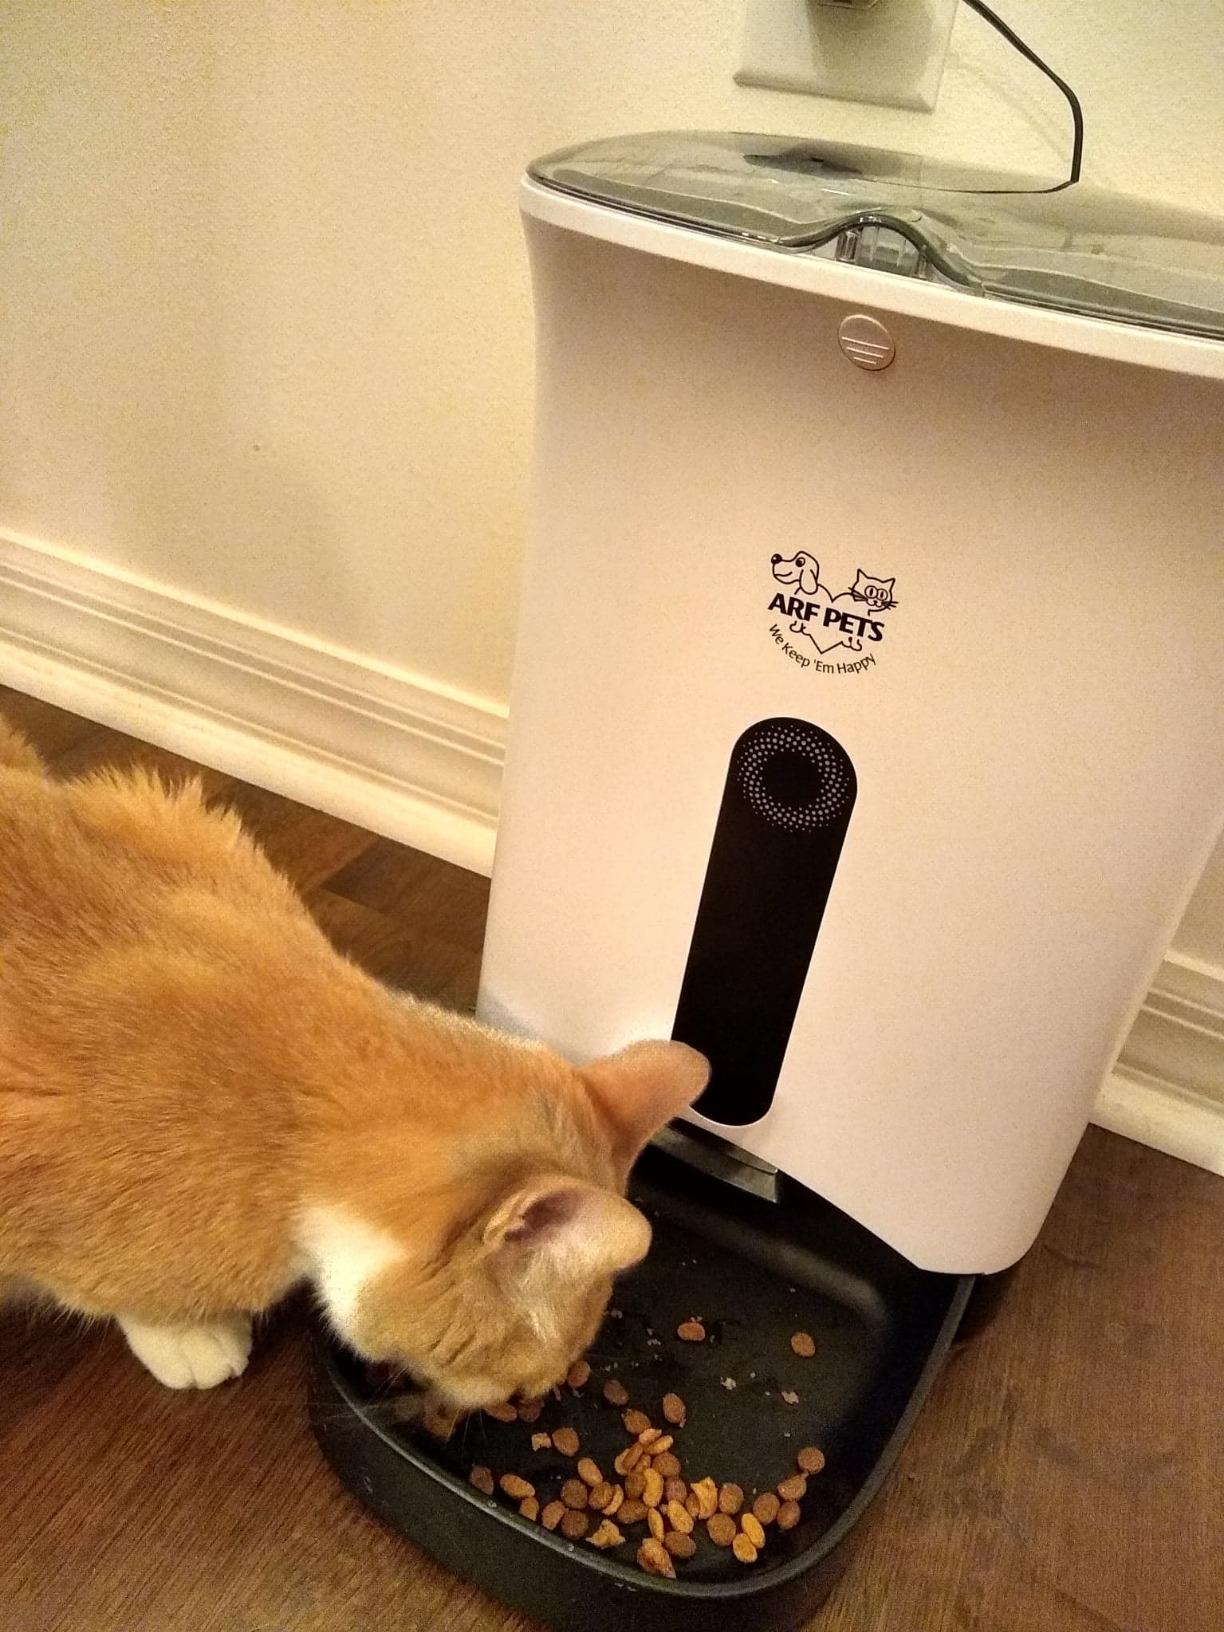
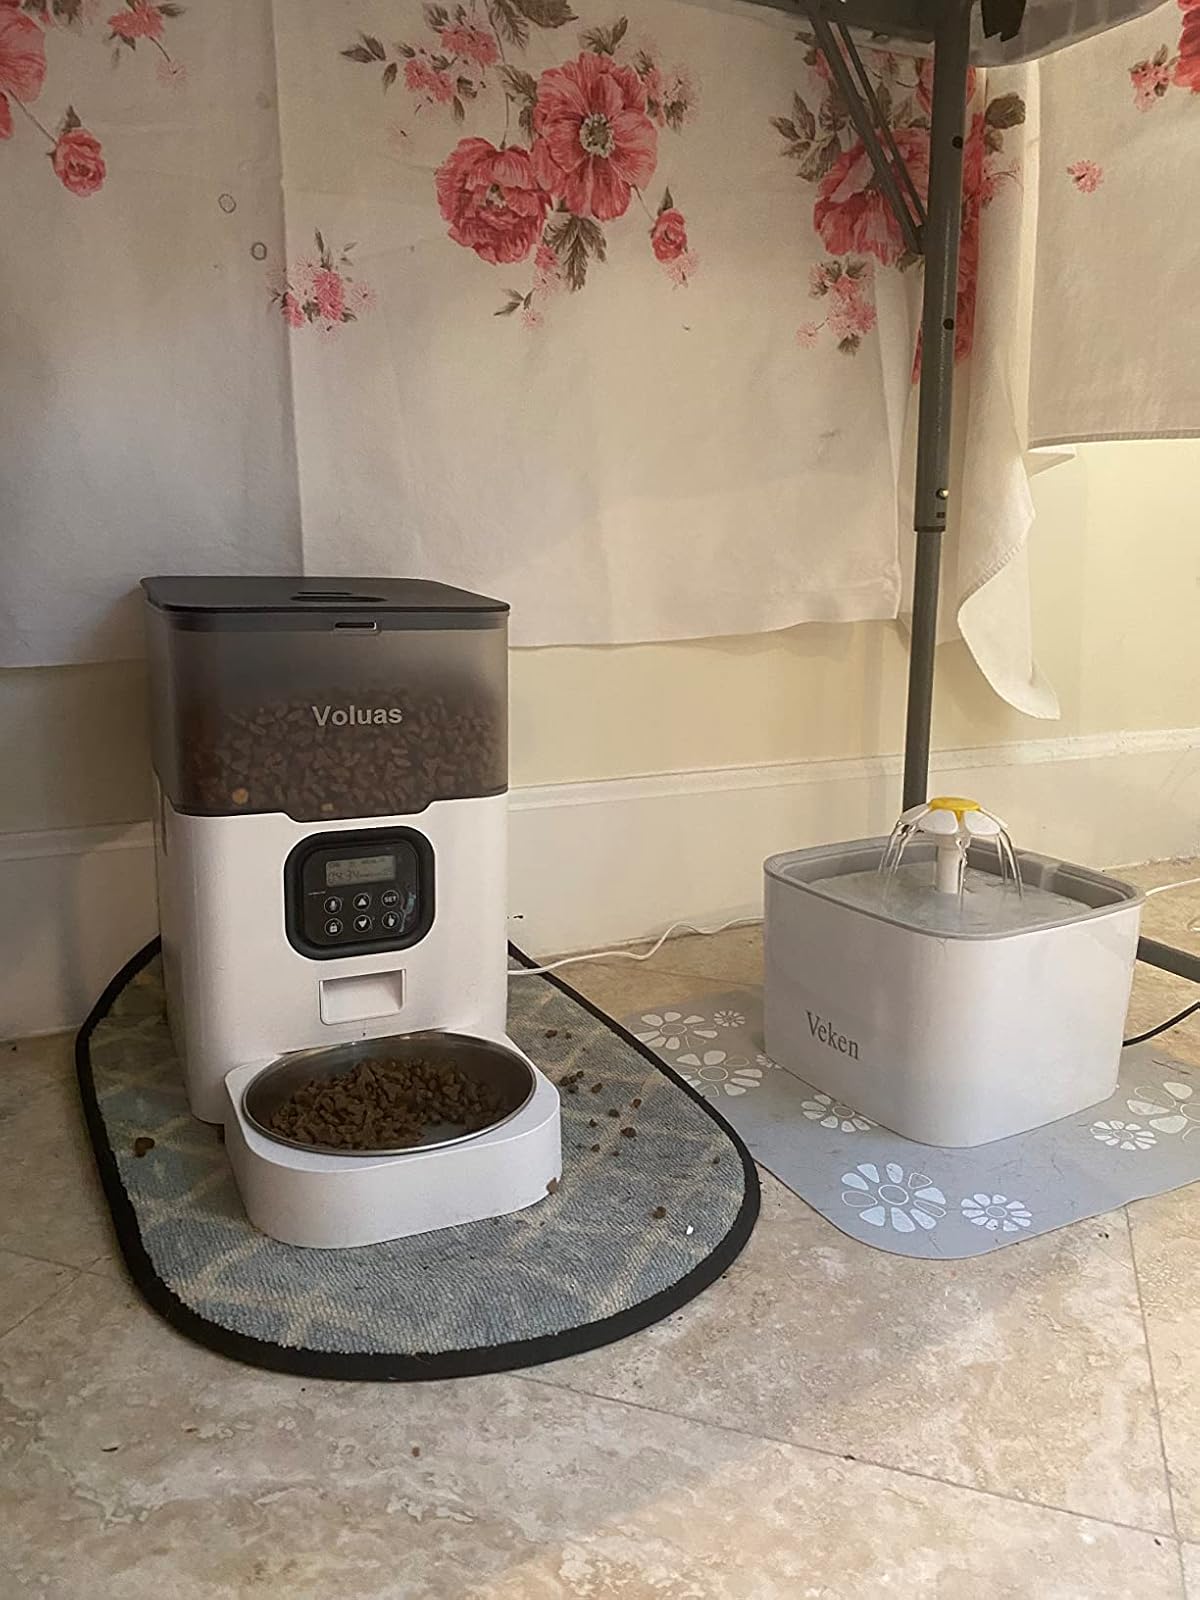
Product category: items_feeder
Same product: no